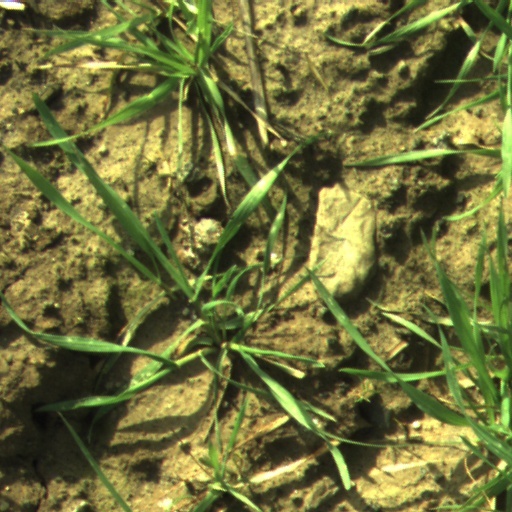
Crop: wheat